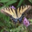
Label: butterfly